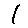
Label: 1